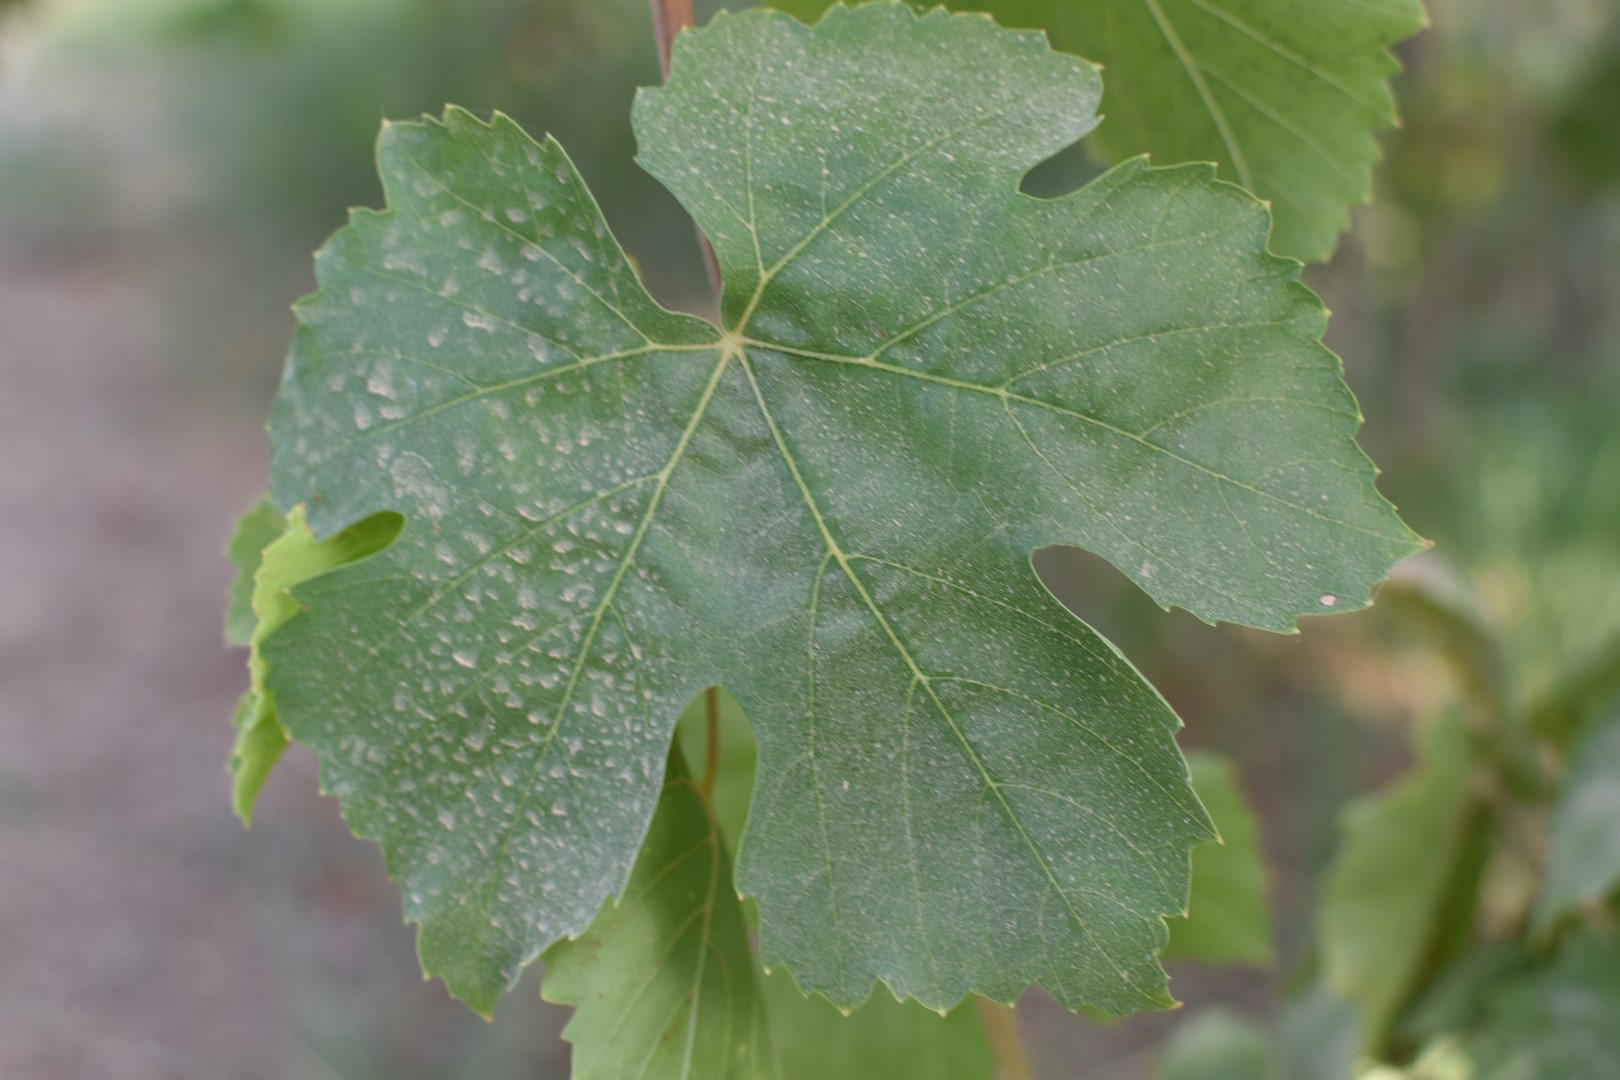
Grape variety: Thompson Seedless